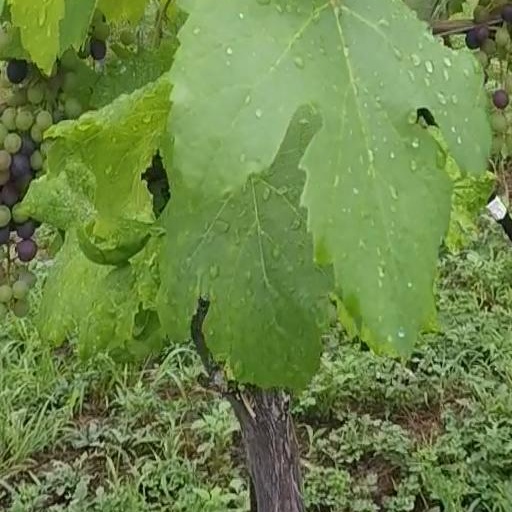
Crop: grape